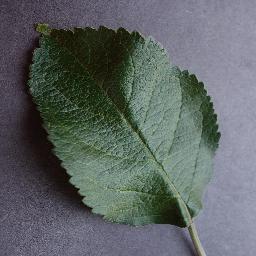
Label: Apple___healthy